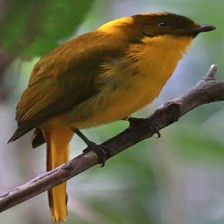
Species: GOLDEN BOWER BIRD
Scientific name: PRIONODURA NEWTONIANA